Per Bang

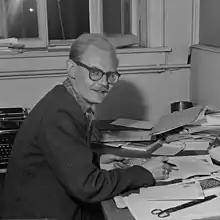
Per Bang

Per Bang (29 November 1922 – 24 April 2010) was a Norwegian journalist. He worked in "Dagens Næringsliv" from 1946 to 2006, and became known for his column "På nattbordet".